Joseph Jimenez

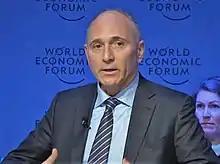
Jimenez at the World Economic Forum in 2017

Joseph Jimenez is the former CEO of the Swiss pharmaceutical company Novartis.